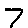
Label: 7